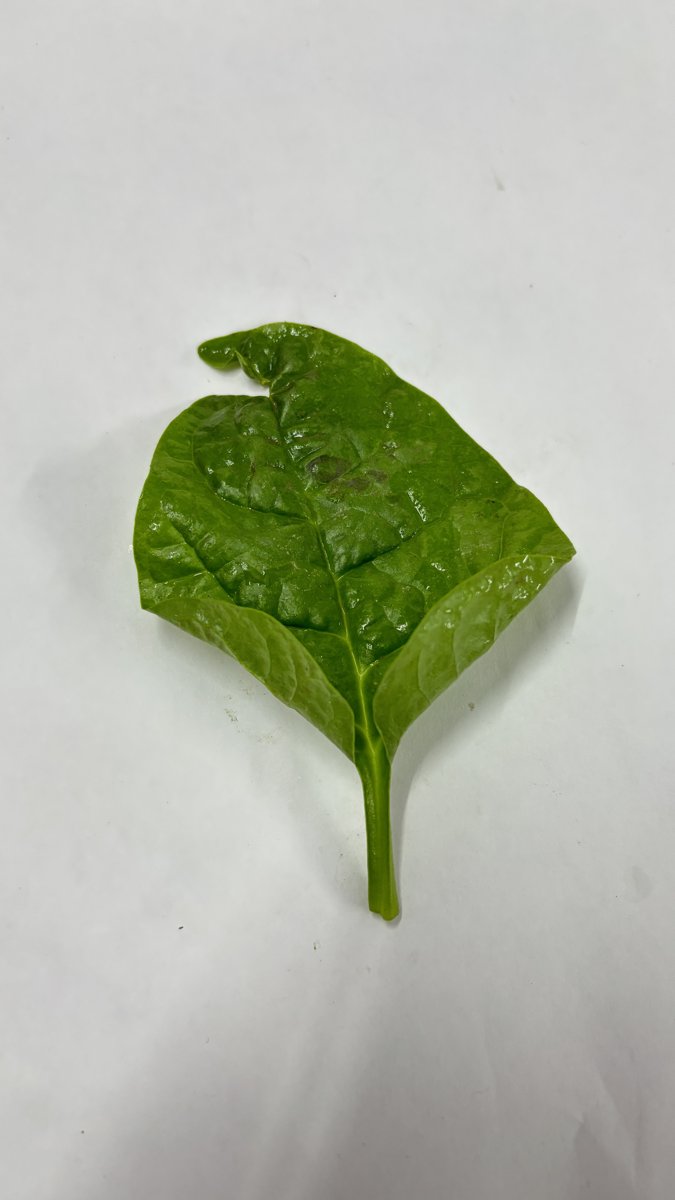
Label: Pest-Damage